Paros

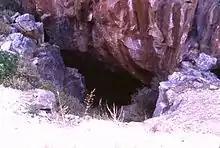
The marble of the Venus de Milo is believed to have been extracted from this quarry.

Parian marble, which is white and translucent, with a coarse grain and a very beautiful texture, was the chief source of wealth for the island. The celebrated marble quarries lie on the northern side of the mountain anciently known as Marathi (afterwards Capresso), a little below a former convent of St Mina. The marble, which was exported from the 6th century BC onwards, was used by Praxiteles and other ancient Greek sculptors. It was obtained by means of subterranean quarries driven horizontally or at a descending angle into the rock. The marble thus quarried by lamplight was given the name of Lychnites, Lychneus (from "lychnos", a lamp), or Lygdos. Several of these tunnels are still to be seen. At the entrance to one of them is a bas-relief dedicated to Pan and the nymphs. Several attempts to work the marble have been made in modern times, but it has not been exported in any great quantities. The major part of the remaining white marble is now state-owned and, like its Pentelic counterpart, is only used for archaeological restorations.